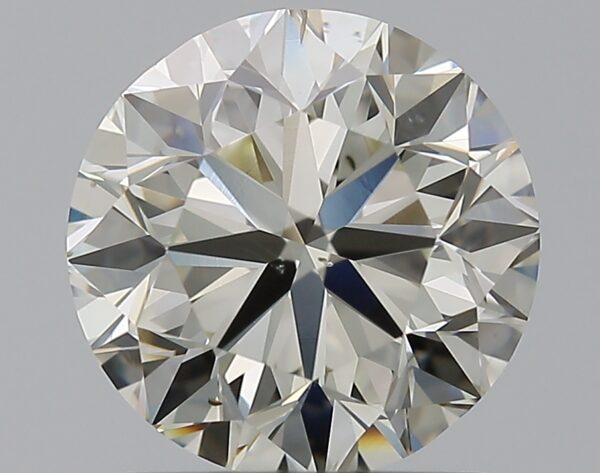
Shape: round
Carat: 1.51
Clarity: SI1
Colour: K
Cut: VG
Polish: EX
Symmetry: VG
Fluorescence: N
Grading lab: GIA
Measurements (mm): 7.04 x 7.14 x 4.59